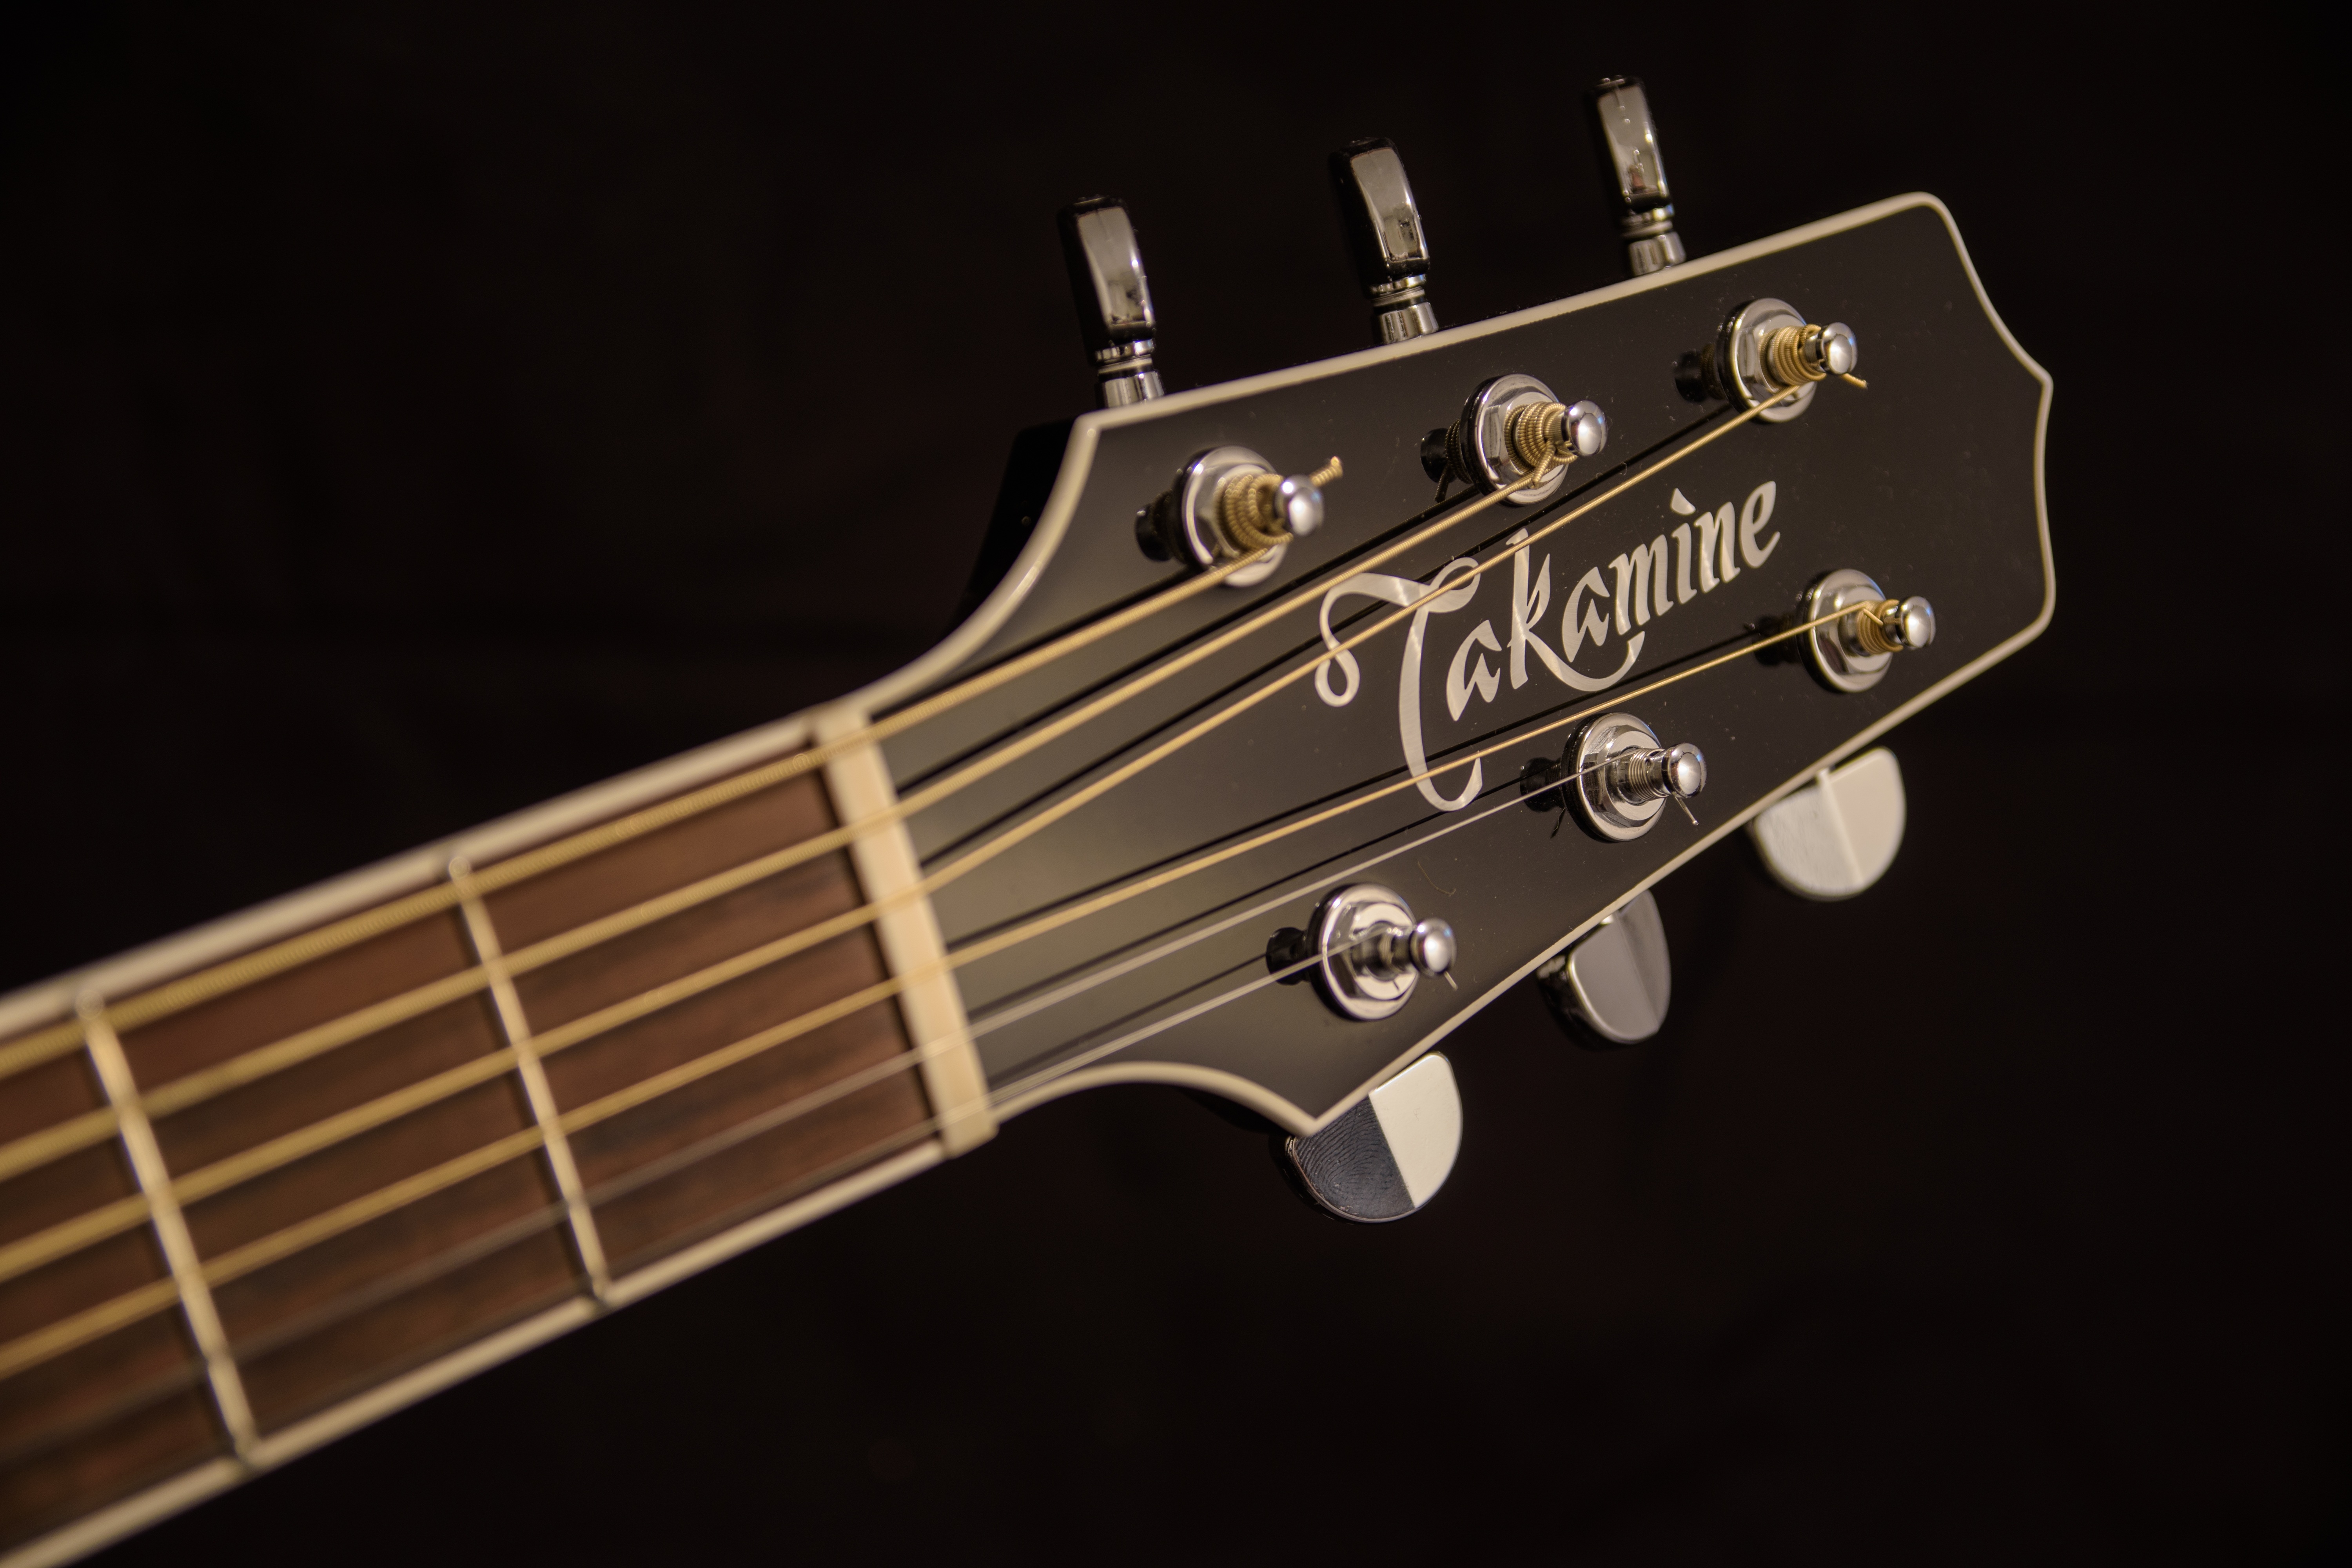
music, guitar, acoustic guitar, electric guitar, musical instrument, stringed instrument, bass guitar, eddy, guitar head, string instrument, takamine, plucked string instruments, slide guitar, acoustic electric guitar